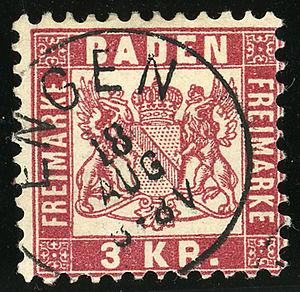
Histoire philatélique et postale de Bade décrit l'Histoire postale et les timbres émis par l'État souverain allemand de Bade de 1718 à 1871.